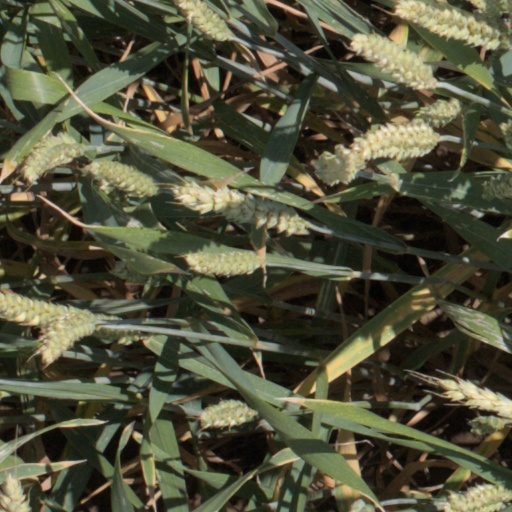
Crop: wheat